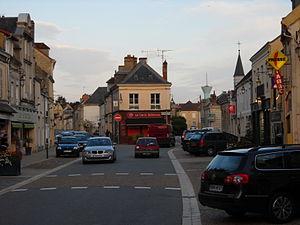
Une rue de Bellême, Orne, France.